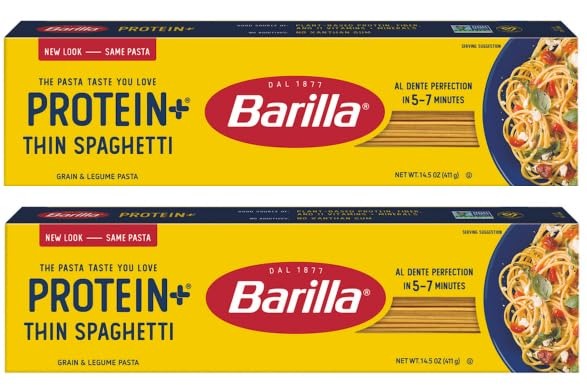
Item Name: Generic Protein+ Pasta Thin Spaghetti Pasta (Pack Of 2 Boxes), 14.5 oz
Bullet Point: Protein+ Pasta Thin Spaghetti Pasta
Product Description: Protein+ Pasta Thin Spaghetti Pasta
Value: 29.0
Unit: Ounce

Price: 14.435